One Night with Adela

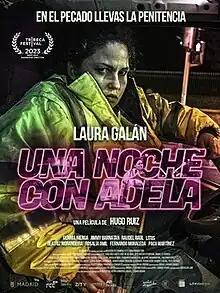
Film poster

One Night with Adela is a 2023 Spanish one-shot revenge thriller film directed by Hugo Ruiz which stars Laura Galán.